Patrick McShane

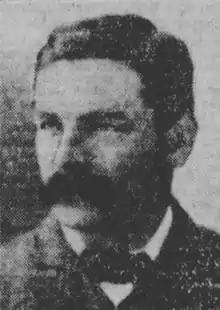

Patrick George McShane (18 April 1858 – 11 December 1903) was an Australian cricketer who played in three Test matches between 1885 and 1888.